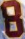
Number: 8